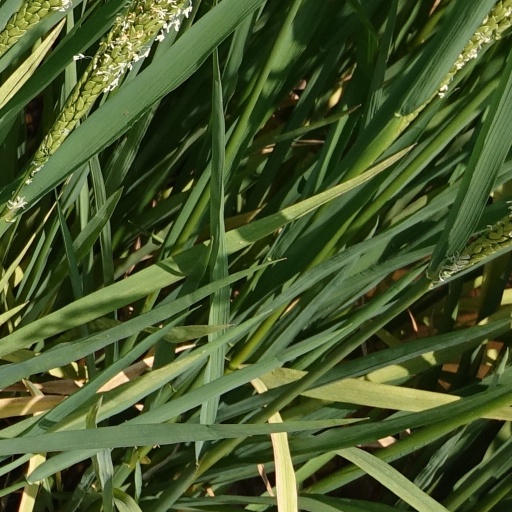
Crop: rice